Horticulture Netting or Vegetable Support Net

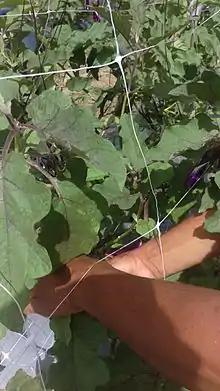
Pruning and harvesting is easy when using a 25x25cm (10"x10") mesh, as the hands of the worker can easily reach into the plant and not damage either the plant or the fruits.

Inside a greenhouse this netting could be attached to the existing aerial structure and left hanging down to the furrows, this type of installation can call for a net that is 3 meters high, this net size is ideal for many hybrids species.